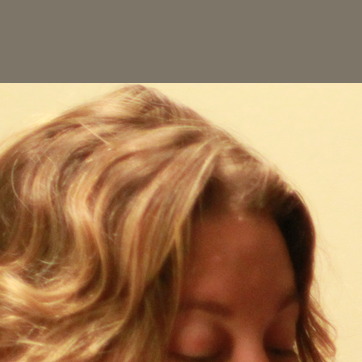
Material: hair